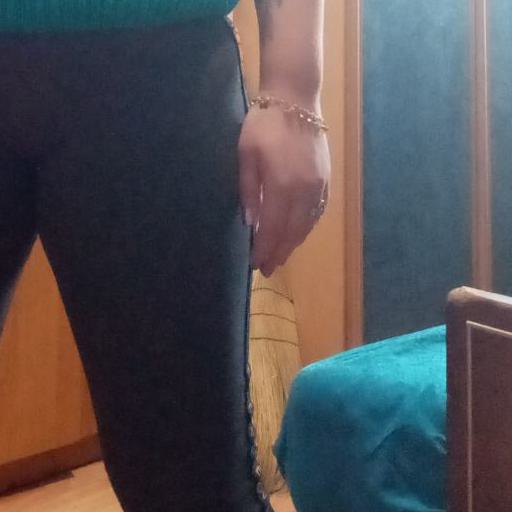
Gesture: no_gesture